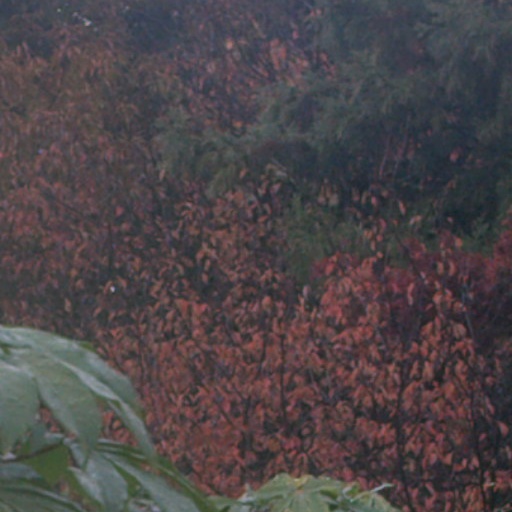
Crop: cassava